Furzedown Secondary School

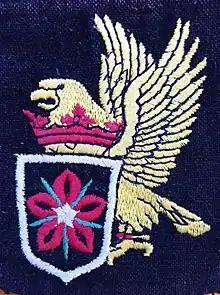
Furzedown Secondary School Badge

Furzedown was formed following the amalgamation of Battersea Grammar School and Rosa Bassett School in 1977. Neither school's site was sufficient to house the combined school, however Furzedown took over many of the buildings of the Furzedown Training College (a teacher training college) which were located opposite the Rosa Bassett buildings on Welham Road.